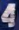
Number: 4